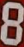
Number: 8